Campus of the University of Illinois Urbana-Champaign

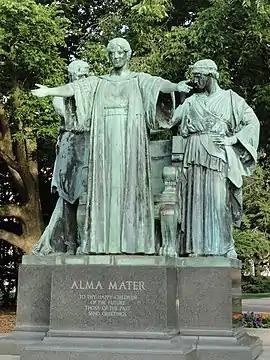
"Alma Mater" – UIUC

Named after former Illinois governor John Peter Altgeld, Altgeld Hall marks the northwest corner of the Quad between the Henry Administration Building and the Illini Union on the corner of Wright and Green Streets. Opened as the Library Hall, the building also served as the Law Building and now is the home of the Department of Mathematics. Designed by Nathan Clifford Ricker, the Romanesque building was the compromise between John Altgeld's preference of Gothic revival style and the classical architecture desired by the board of trustees. The tower was modeled after the Allegheny County Courthouse in Pittsburgh and the entryway after the Ames Free Library in Easton, Massachusetts. The building is one of Altgeld's castles, inspired by Governor Altgeld's interest in Germanic architecture; Southern Illinois University Carbondale, Illinois State University, Eastern Illinois University and Northern Illinois University have similar structures. The tower has housed the Altgeld Chimes since 1920.